Three Stories (1997 film)

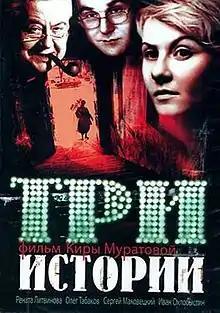
Film poster

Three Stories is a 1997 Russian-Ukrainian crime comedy film directed by Kira Muratova. It was entered into the 47th Berlin International Film Festival. The picture won the Special Jury Prize at Kinotavr.